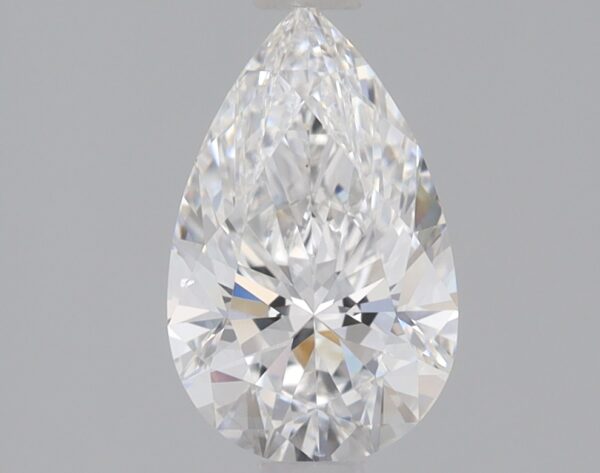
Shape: pear
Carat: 0.9
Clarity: VS2
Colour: E
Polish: EX
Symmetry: EX
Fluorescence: NONE
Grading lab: IGI
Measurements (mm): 8.63 x 5.39 x 3.36